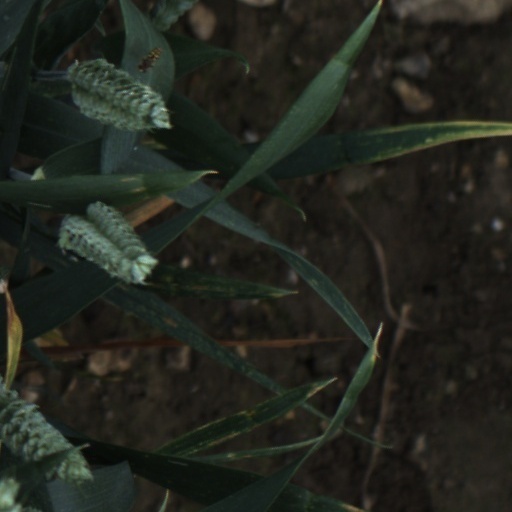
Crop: wheat